UK Military Flying Training System

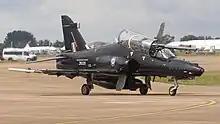
Hawk T2 of the Royal Air Force (2009)

Gordon Brown tried to intervene but was over-ruled by Tony Blair in a dispute against Geoff Hoon. Brown had wanted to reduce costs by putting the contract out to competitive tender, but jobs and export orders were considered more important. The purchase cost of the 44 aircraft was expected to be around £800 million. The original proposal envisaged BAE Systems providing both the new training system and the Hawk 128 jets in a PFI arrangement. But the BAE Systems package was judged unaffordable by the Treasury. The remainder of UKMFTS contract, estimated to be worth about £9 billion at the time, would therefore be opened up to competition as a separate contract. A ministerial direction was given to conventionally procure 20 Hawk 128s from BAE Systems, with an option for a further 24 on 30 Jul 2003. The decision is reported to have saved at least 470 BAE Systems jobs at Brough in east Yorkshire.